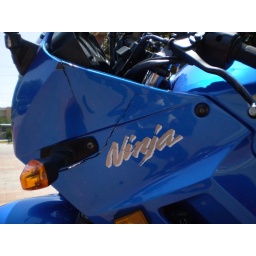
Only damage to the bike is to the plastic fairing. Other than that the bike is in great condition.